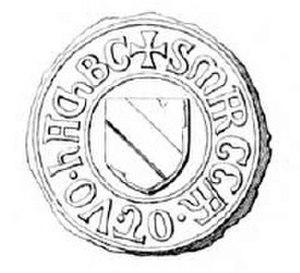
Othon II de Bade-Hachberg fut de 1410 à 1415 margrave de Hachberg et seigneur Höhingen.